Moldover

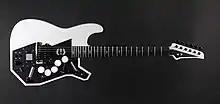
THE ROBOCASTER : Moldover's custom controller guitar, made together with Visionary Instruments

The Robocaster is a custom-made signature guitar produced by Visionary Instruments: a "hybrid instrument", it incorporates several MIDI controller options, including "gaming buttons, touch-strips, knobs, faders, switches, motion sensors, a pressure pad and a joystick."